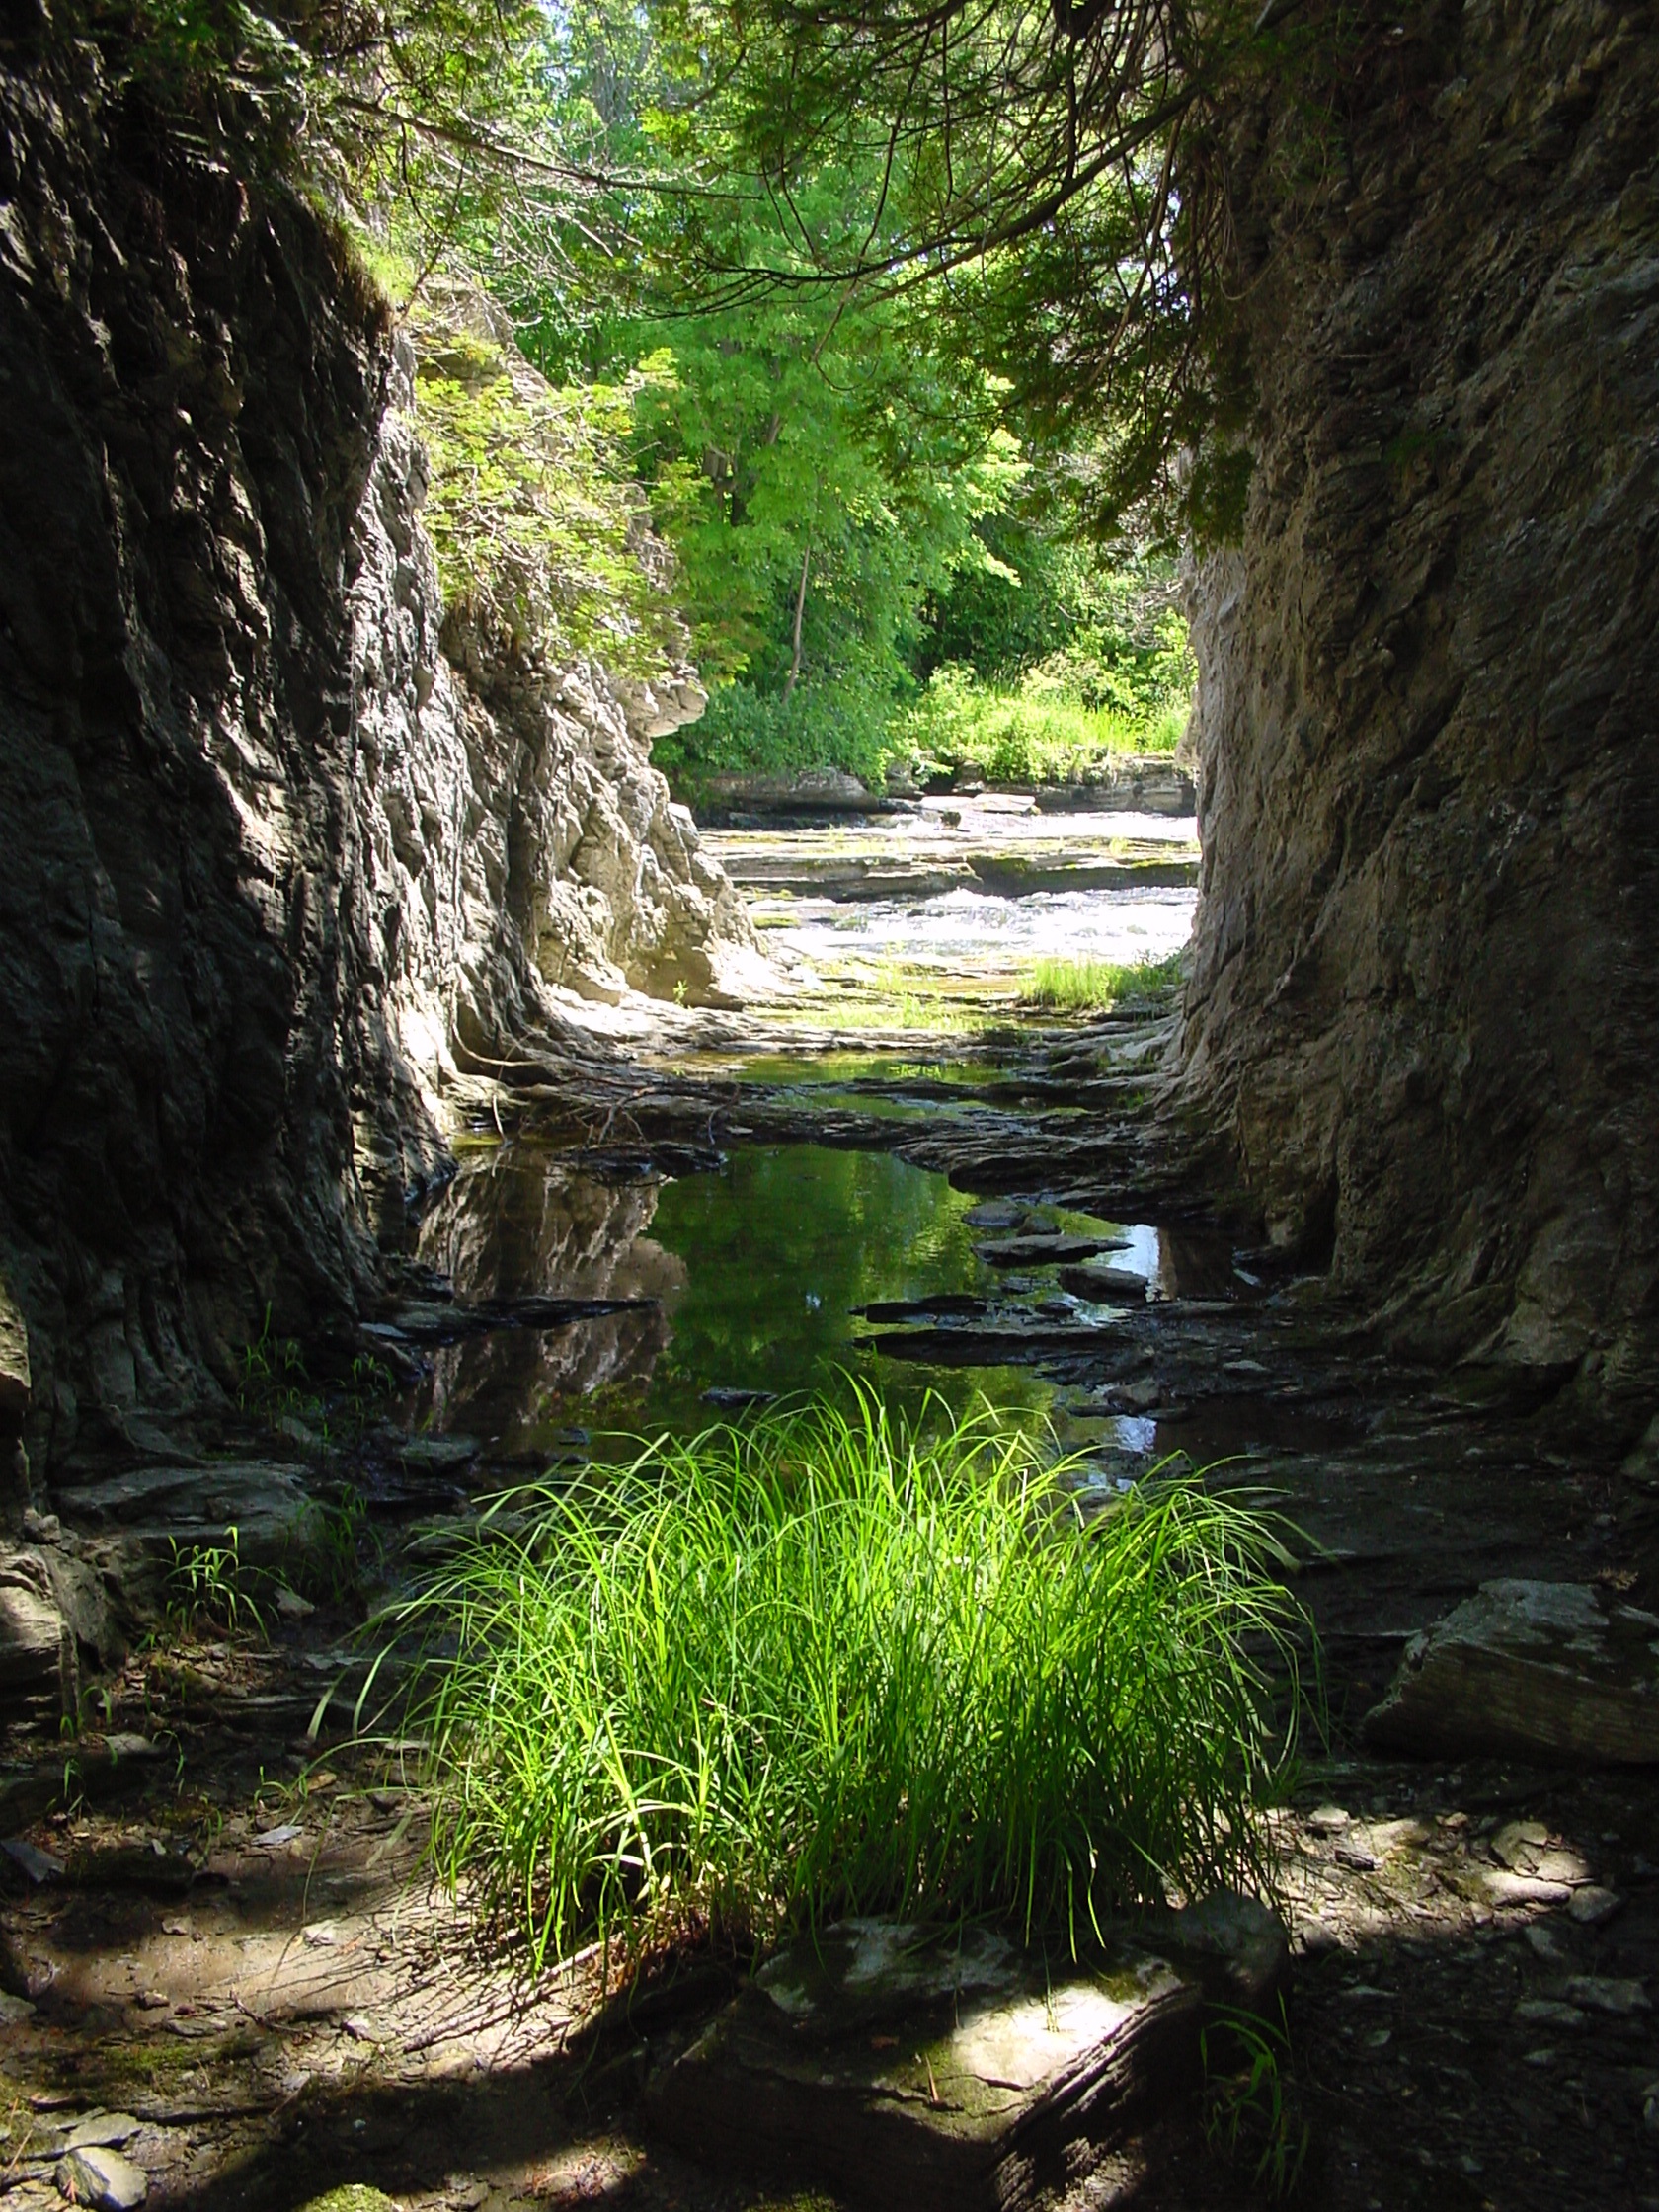
tree, water, nature, forest, grass, rock, waterfall, creek, wilderness, plant, wood, flower, river, stream, green, jungle, natural, rapid, botany, gorge, body of water, rainforest, woodland, habitat, water feature, watercourse, woody plant